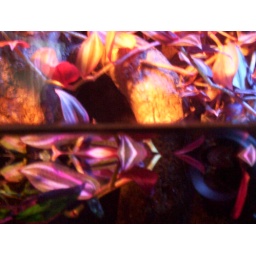
A cross section above &amp;amp; below the water line